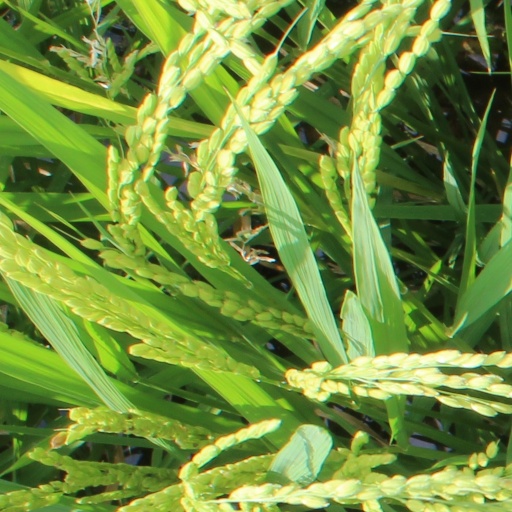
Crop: rice